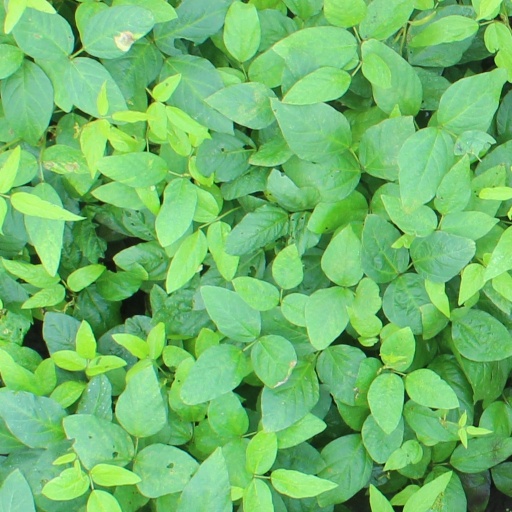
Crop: soybean